Los Muñequitos de Matanzas

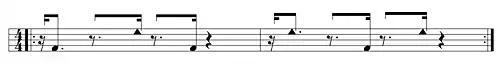
Los Muñequitos-style alternating tone-slap quinto melody.

The following nine-measure excerpt is from the quinto performance on "La polémica," composed by Israel Berriel González. The quinto moves between three different modes (A, B, C). The previous quinto example, and the last measure of the following example are both in the basic mode (A), commonly called the "quinto lock", or "ride" in North America.